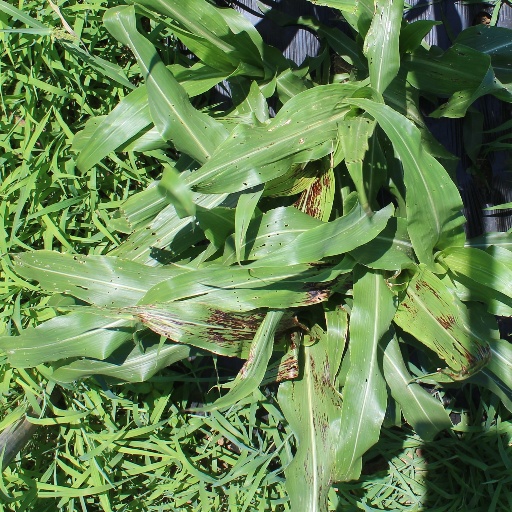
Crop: sorghum